American Committee for the Defense of British Homes

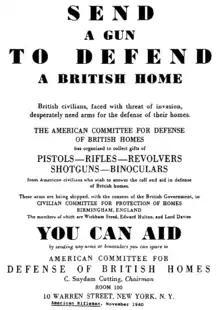
An ad published by the Committee

The American Committee for the Defense of British Homes was an American organization during World War II that donated weapons to help defend Britain from a potential German invasion. It was issued a State Department license to export weapons to a British civilian body. British government policy was against the participation of civilians in warfare and the Firearms Act 1937 made it illegal to distribute firearms to civilians for self defense purposes. The ACDBH secured the support of Lord Beaverbrook and worked closely with his Ministry of Aircraft Production (MAP). Many of the weapons were used to arm MAP Home Guard units, despite the Home Guard being part of the British armed forces.